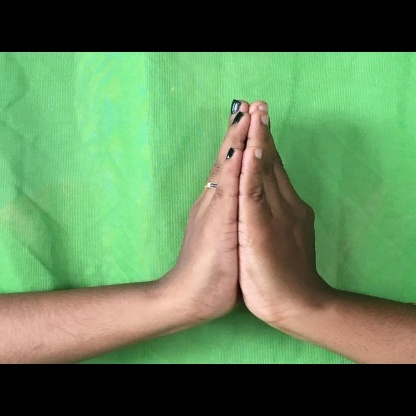
Mudra: Anjali